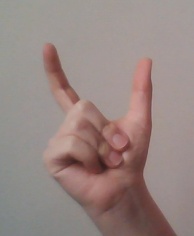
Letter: nun